Papa Kahte Hain

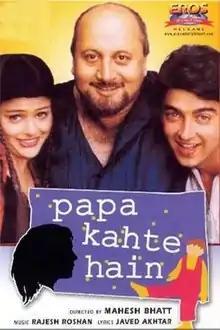

Papa Kahte Hain ( is a 1996 Indian Hindi romance film directed by Mahesh Bhatt. The film starred Jugal Hansraj and Mayuri Kango, with Tiku Talsania, Anupam Kher and Alok Nath in supporting roles.